James Valentine (photographer)

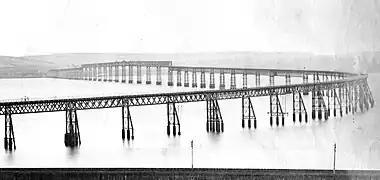
Original Tay Bridge from the north

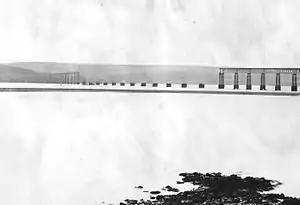
Fallen Tay Bridge from the north

Valentine views in the nineteenth century aimed at the national middle and upper class tourist market, with the production of both drawing room albums containing selections of photographs arranged geographically and individual landscape prints. They competed with Francis Frith and George Washington Wilson, who were producing pictures of similar quality. Landscapes were available in a choice of sizes - cabinet, imperial and card. Stereoscopic and magic lantern slide views were also produced. Valentines called themselves 'photographic publishers' and reproduced a great variety of photographic goods as well as the postcards for which they are best known. Subjects concentrated on tourist sights in Scotland, then to England in 1882 and on to fashionable resorts abroad, including Norway, Jamaica, Tangiers, Morocco, Madeira and New Zealand before 1900.